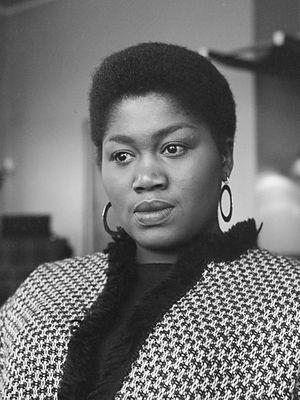
Odetta est une chanteuse, actrice, guitariste, compositrice et militante des droits de l'homme américaine, souvent surnommée « la voix du Mouvement pour les droits civiques ».